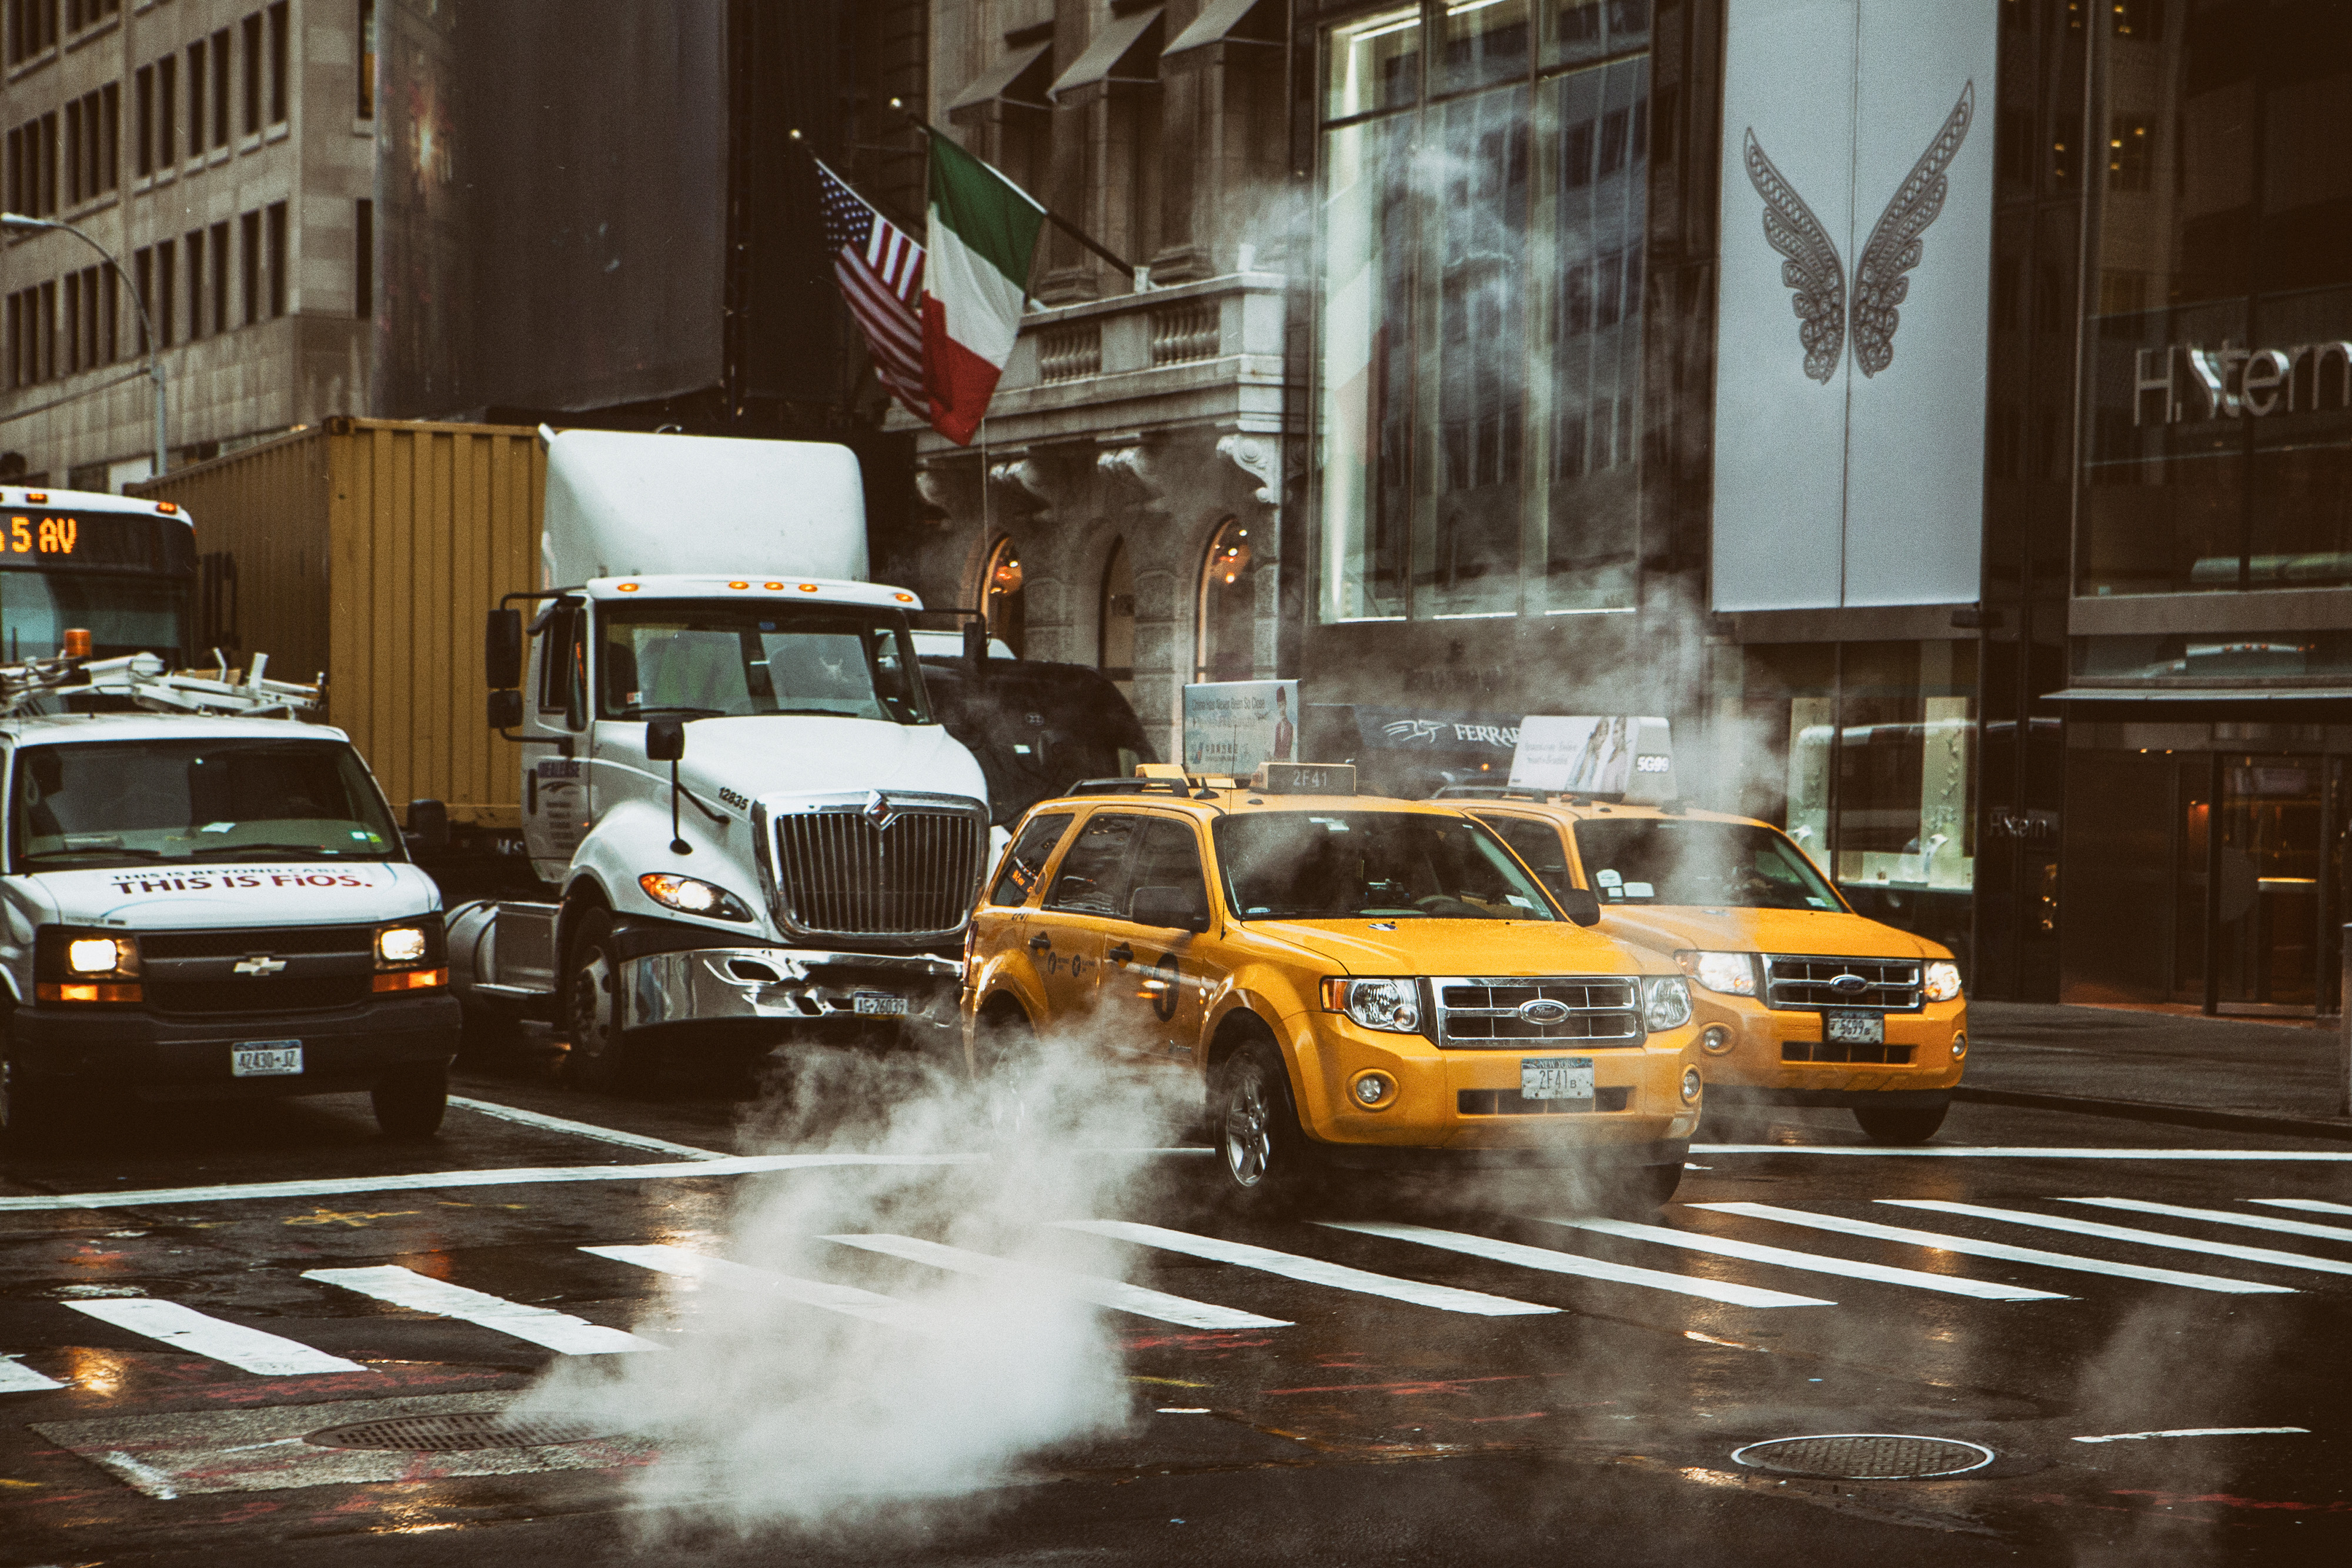
vehicle, taxi, urban area, car, mode of transport, transport, traffic, yellow, metropolitan area, street, downtown, automotive lighting, headlamp, city, snow, lane, night, winter, road, rain, asphalt, metropolis, automotive window part